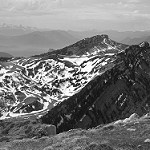
Label: B & W